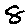
Label: 8